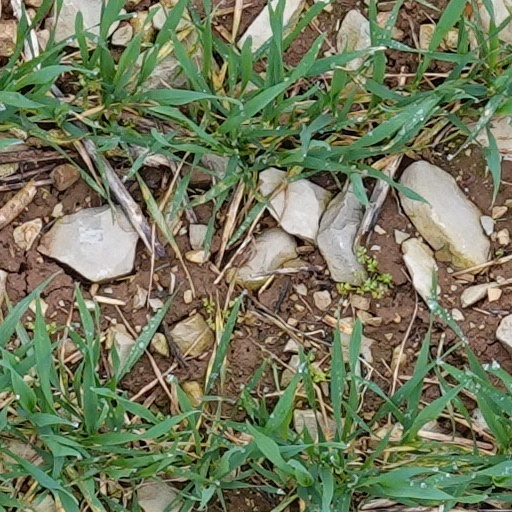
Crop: wheat